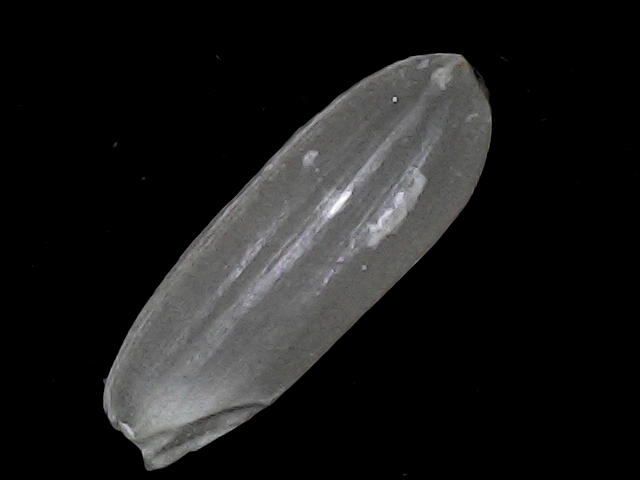
Rice variety: BRRI67